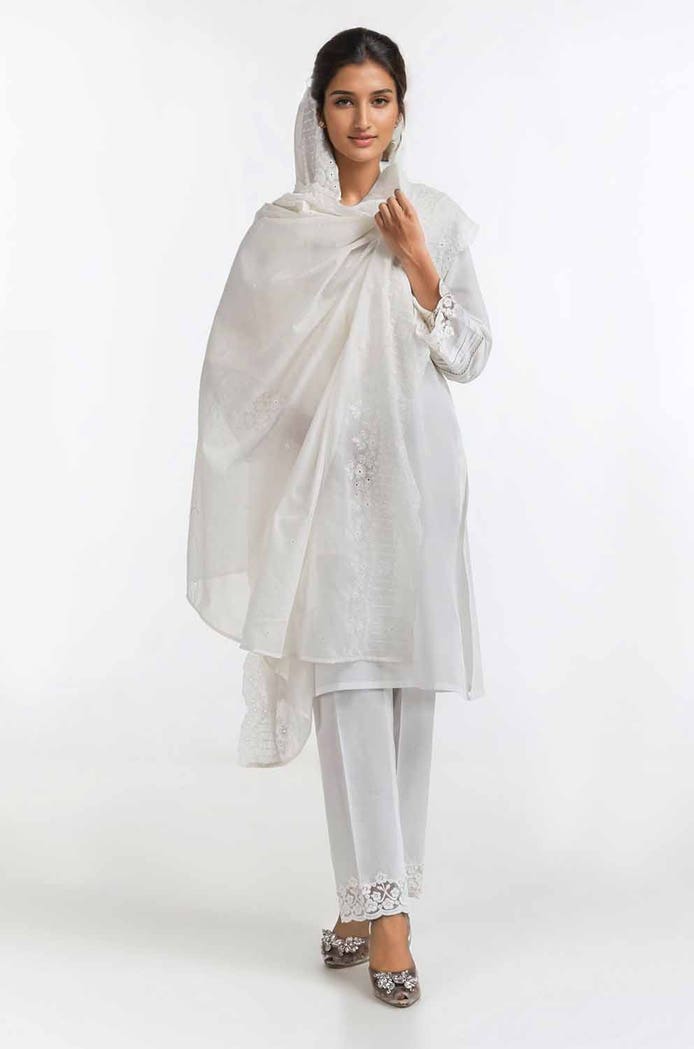
ivory embroidered salwar suit